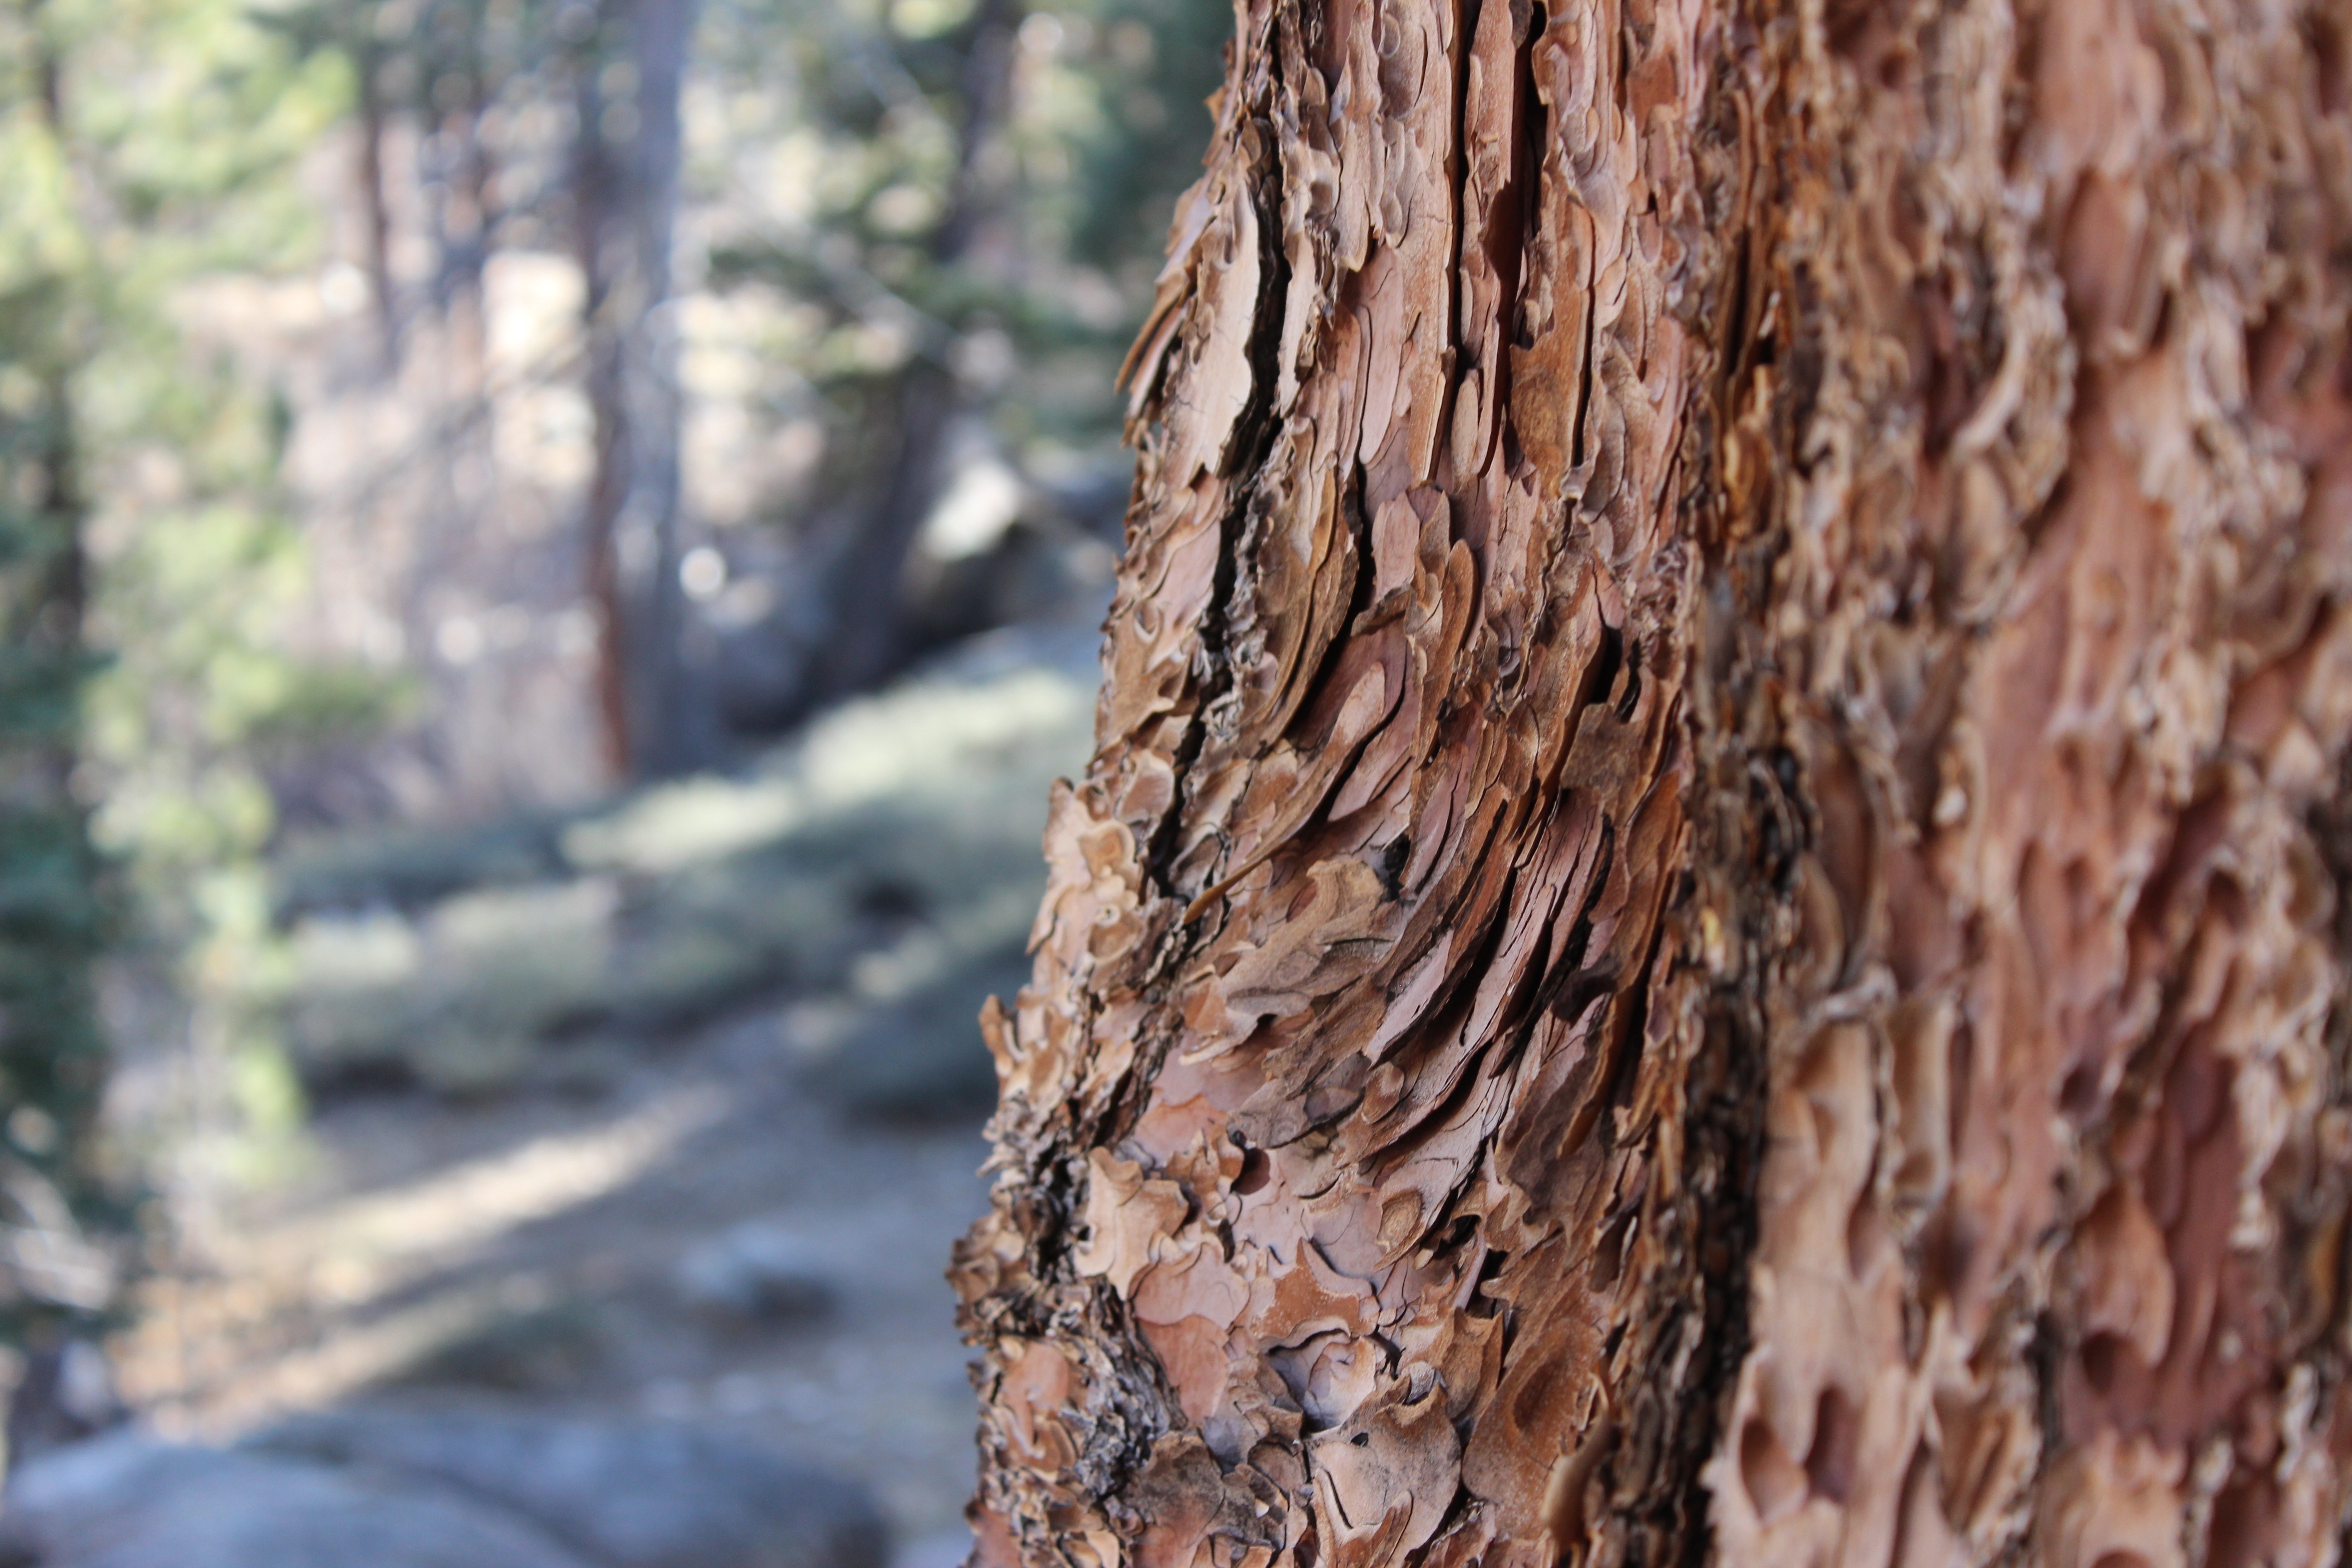
tree, nature, forest, branch, plant, wood, leaf, trunk, wildlife, autumn, season, fauna, close up, woodland, woody plant